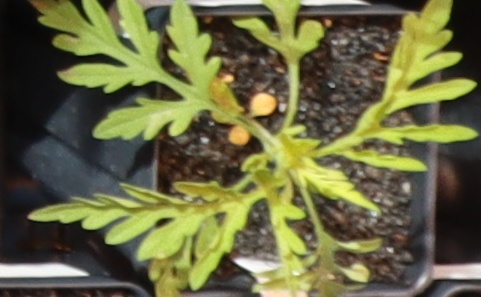
Label: Ragweed